Rustigian Building

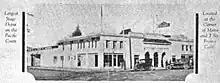
Rustigian Building in a 1922 Anchor Stage Lines advertisement

The original owner and namesake is James M. Rustigian. He was born in Harpoot, Armenia, in 1866 and was a Fresno-area rancher. The building was completed in 1920 and Anchor Stage Lines moved in as a tenant in October of that year. The Fresno depot served as a hub for rides to the surrounding orchards, vineyards, mountains and beaches.